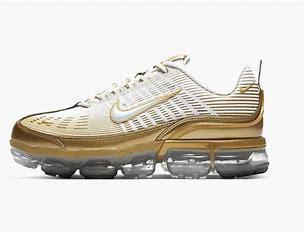
Brand: Nike
Model: Air Vapormax 360